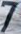
Number: 7